Political positions of Tulsi Gabbard

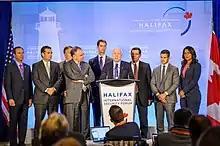
US congressional delegation at Halifax International Security Forum 2014

Tulsi Gabbard has made foreign policy the cornerstone of her political identity. Gabbard has advocated for a significantly reduced U.S. international presence that critics have characterized as approaching isolationism—a stance that has raised concerns about potentially diminishing America's global leadership role.